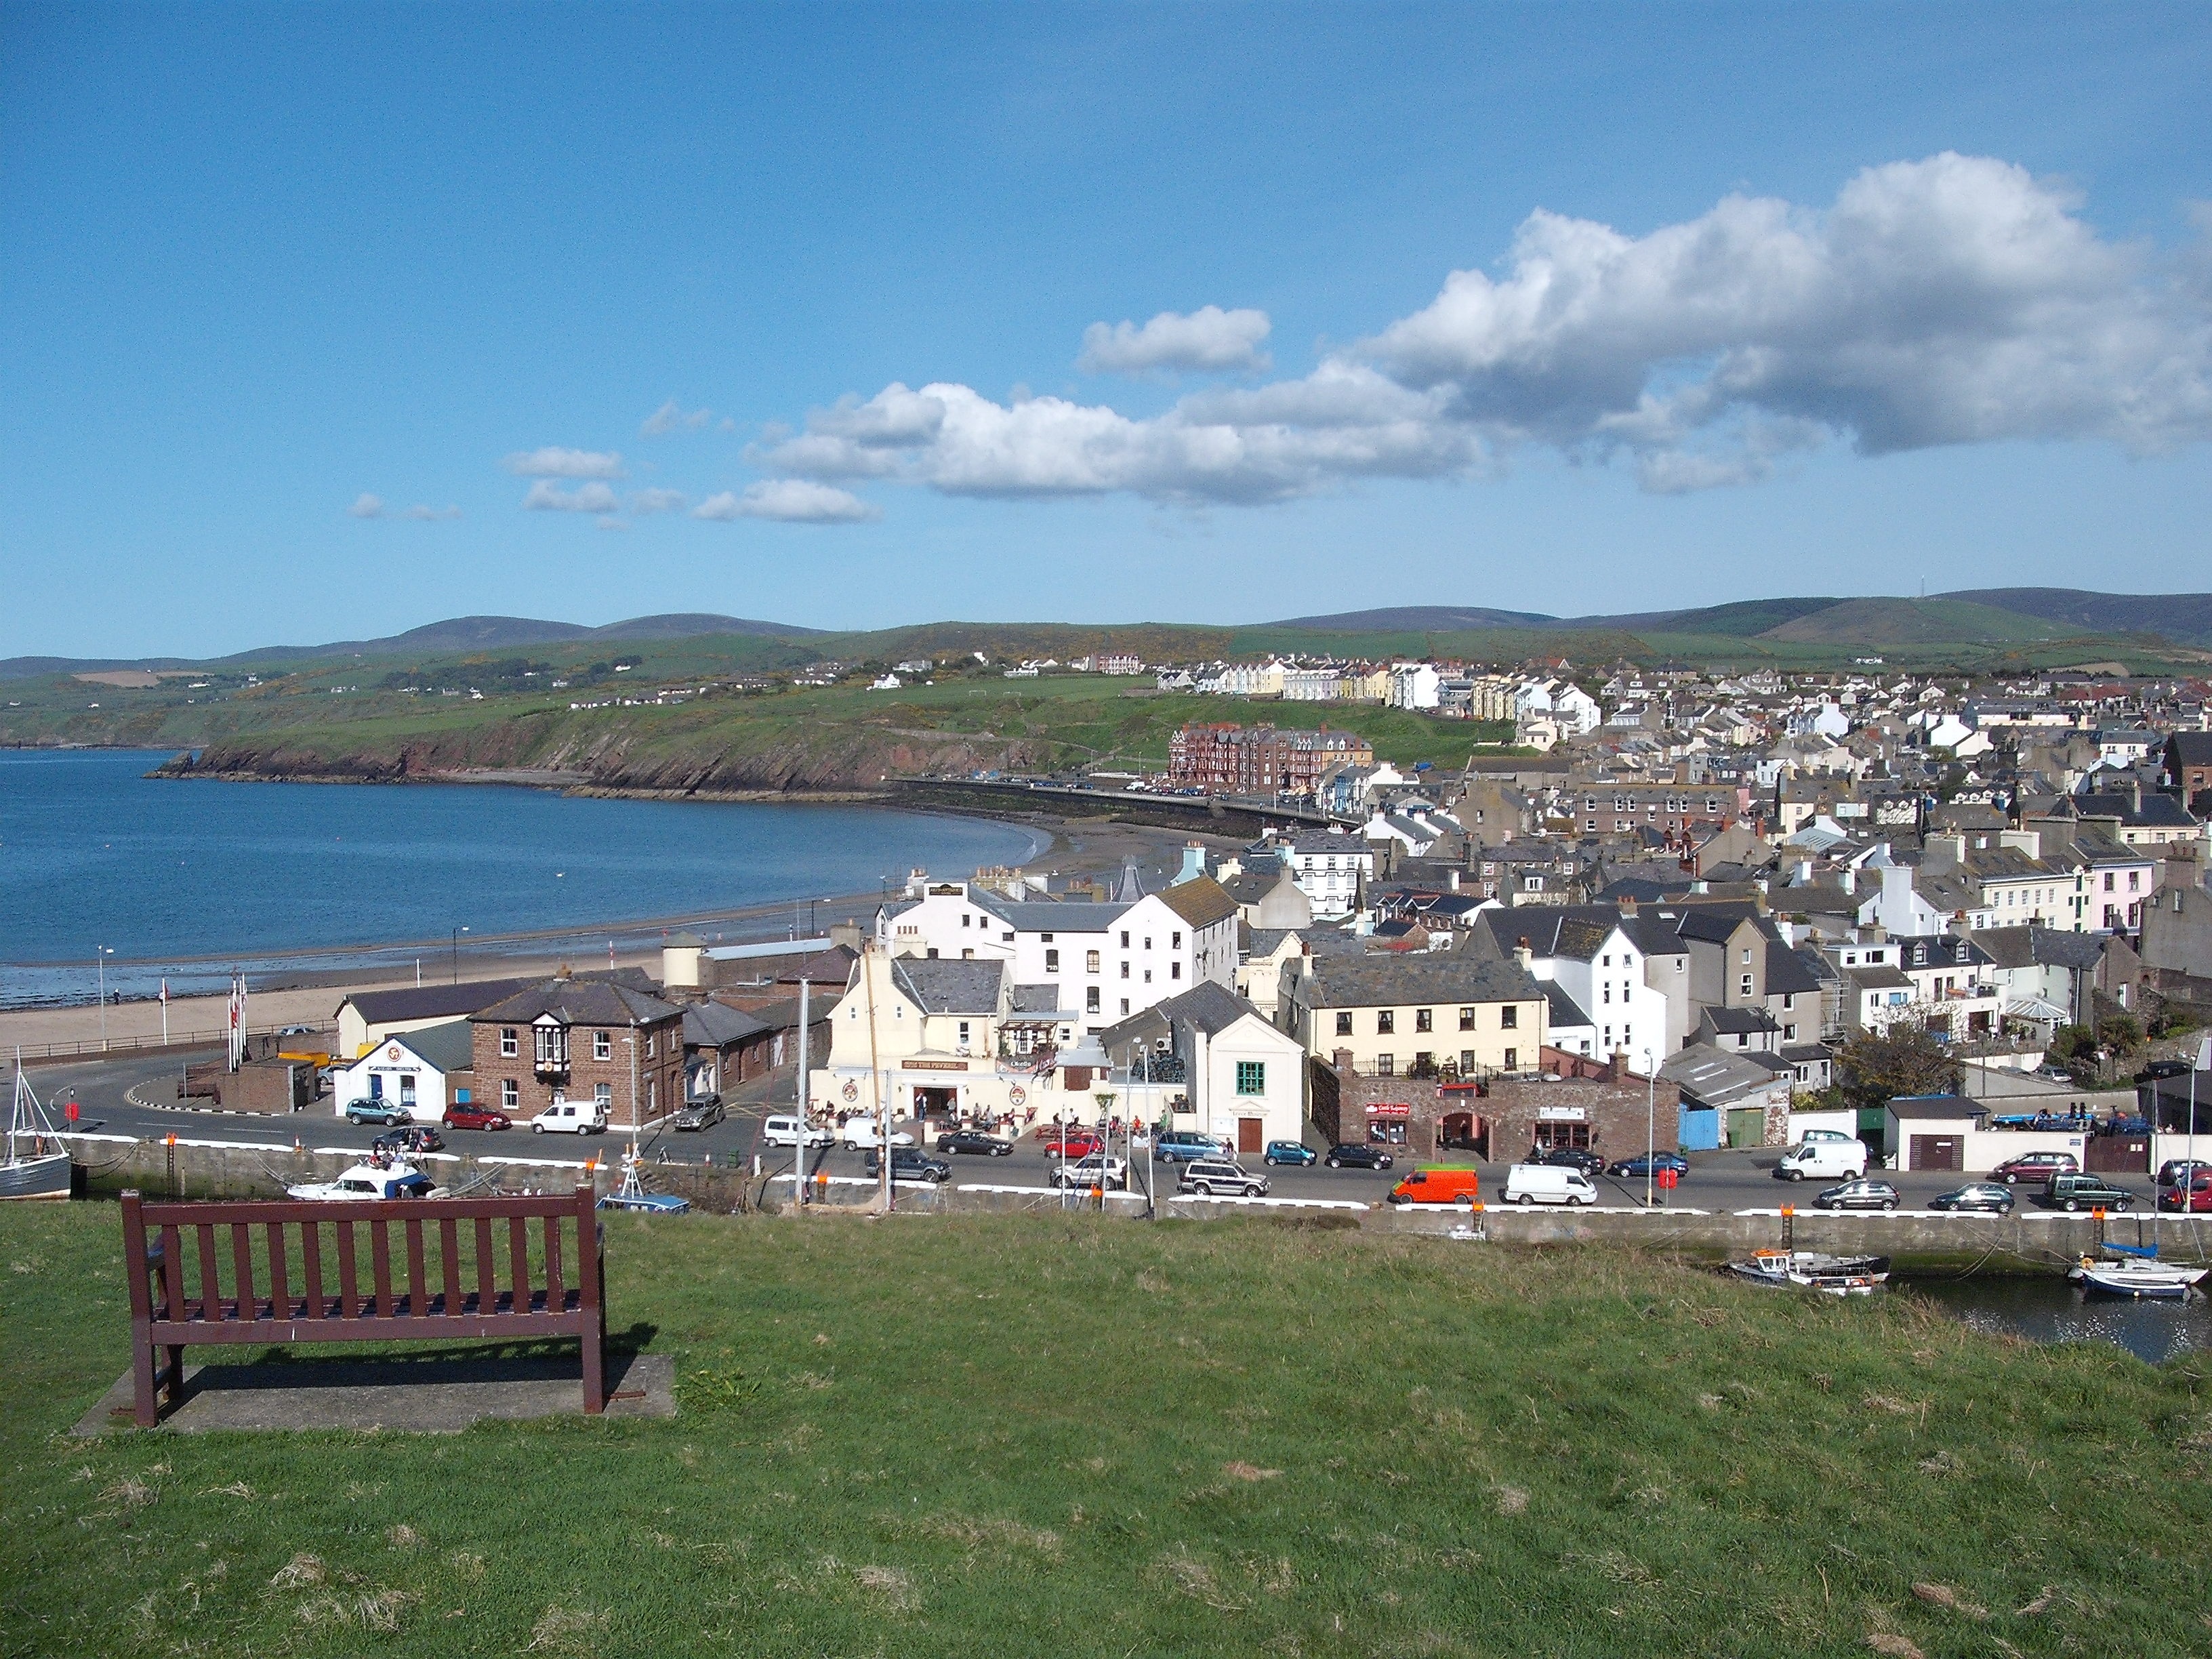
beach, sea, coast, ocean, town, vacation, village, bay, body of water, blue sky, isle, houses, isle of man